Glendalough

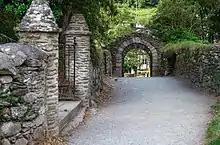

The Church of Ireland maintains the diocese of Glendalough in union with the diocese of Dublin- together being the Diocese of Dublin and Glendalough. As such, the Archbishop of Dublin is also styled as bishop of Glendalough.